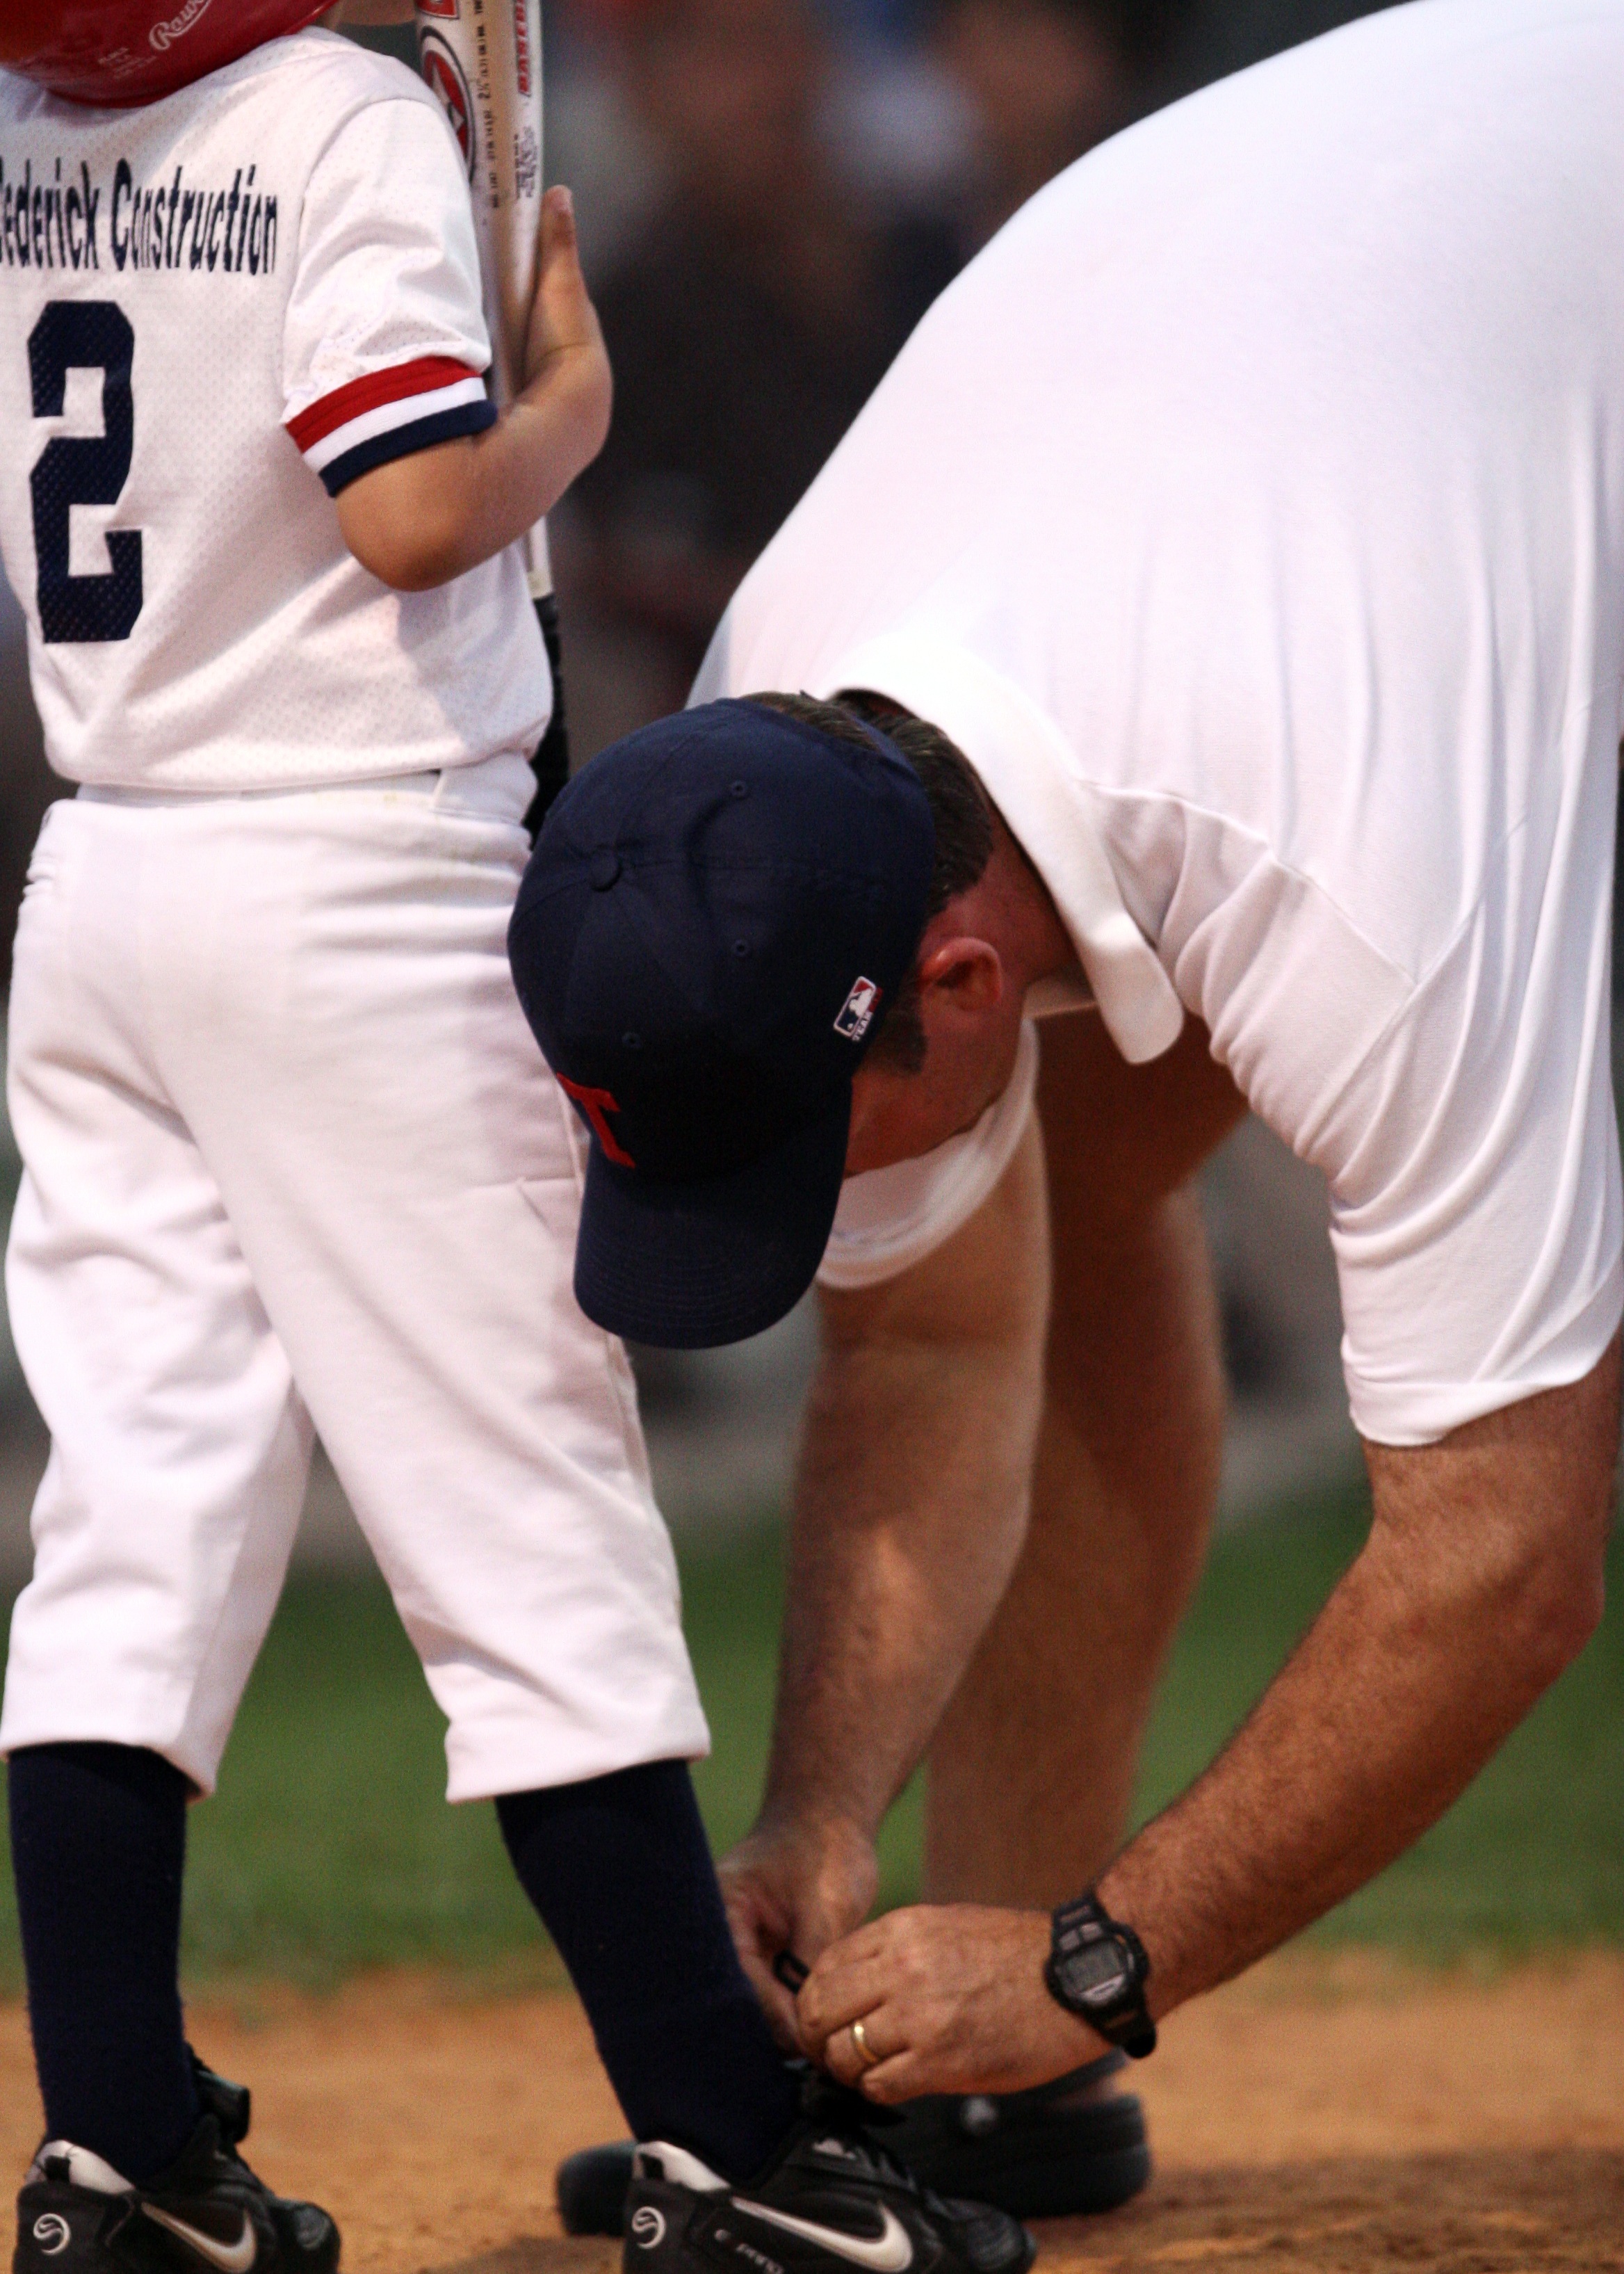
man, baseball, sport, field, game, boy, recreation, young, youth, equipment, player, pitch, american, team, sports, pitcher, bat, athlete, coach, coaching, ball game, team sport, youth baseball, bat and ball games, baseball positions